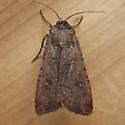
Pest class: cutworms